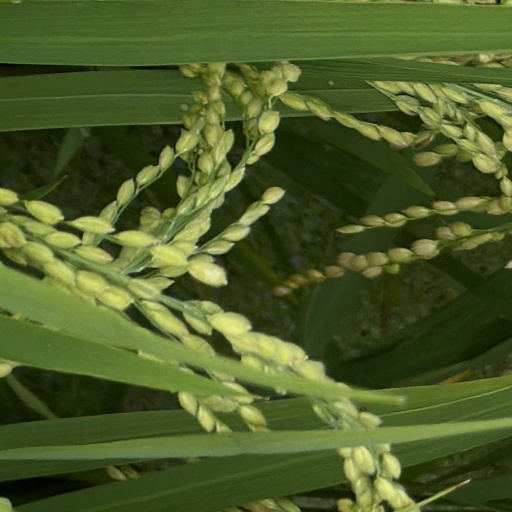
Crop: rice